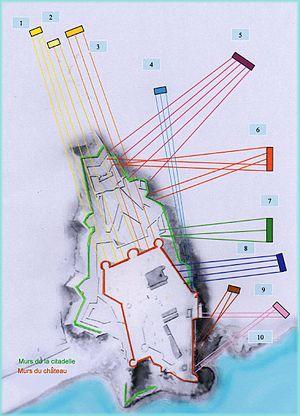
Le château de Nice était un ouvrage fortifié à vocation militaire, présent du XIᵉ au XVIIIᵉ siècle sur une colline rocheuse, surplombant la baie de Nice. Après avoir subi plusieurs sièges, notamment en 1543 et 1691, il fut pris en 1705 par les troupes françaises puis détruit en 1706 sur ordre de Louis XIV.